Victor Shafferman

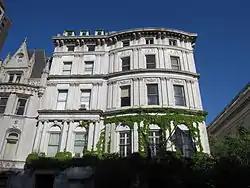
973 and 972 Fifth Avenue

Victor Shafferman owned 973 Fifth Avenue, Manhattan, designed by architectural firm McKim, Mead & White (together with nearby Payne Whitney House). The house was built by Henry Cook in 1902, who owned the entire block from 78th to 79th Streets. He left it to his daughter who sold it to Joseph Feder. In 1948 it was sold to the Church of Jesus Christ of Latter-day Saints and used as a training center. In 1978 it was bought by Shafferman for $600,000 (the equivalent of $2,333,000 in 2017 dollars). It was sold in 2012 for $42 million.